Chiyoshōma Fujio

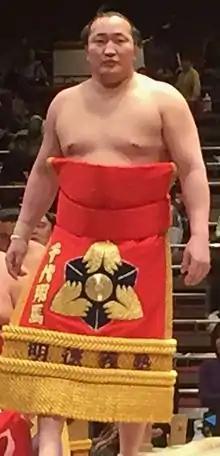
Chiyoshōma in 2016

is a professional sumo wrestler from Ulaanbaatar, Mongolia. He made his debut in July 2009 and reached the top "makuuchi" division in September 2016. He wrestles for Kokonoe stable. His highest rank is "maegashira" 2.